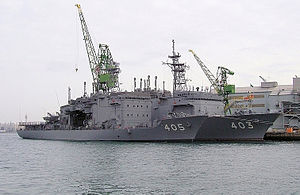
Ubådsbjærgningsfartøj
Japan Maritime Self-Defense Force Chiyoda (venstre) og Chihaya (højre)
Et ubådsbjærgningsfartøj er en skibtype der er udrustet til at kunne foretage redningsoperationer på nødstedte undervandsbåde eller kunne foretage bjærgningsoperationer på dybt vand. Ubådsbjærgningsfartøjer er typisk militære skibe på grund af deres meget specifikke opgave. Metoderne hvorved man kan redde personer fra undervandsbåde omfatter blandt andet en avanceret dykkerklokke som kan sænkes ned og forbindes med undervandsbåden, redningsubåde eller dybdedykning.